Guerrilla warfare

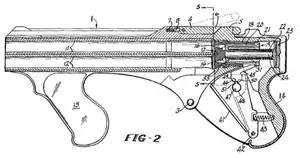
Clip of Hillberg's patent for the 4 barrelled Liberator shotgun design.

The Błyskawica (Lightning) was a simple submachine gun produced by the Armia Krajowa, or Home Army, a Polish resistance movement fighting the Germans in occupied Poland. It was produced in underground workshops. Its main feature was its simplicity, so that the weapon could be made even in small workshops, by inexperienced engineers. It used threaded pipes for simplicity.